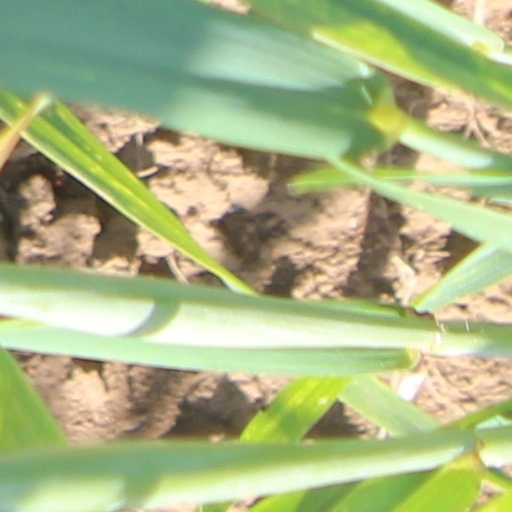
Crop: wheat